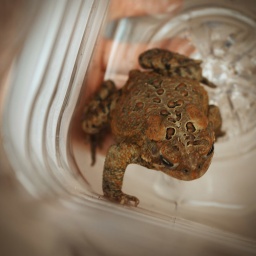
frog in plastic box